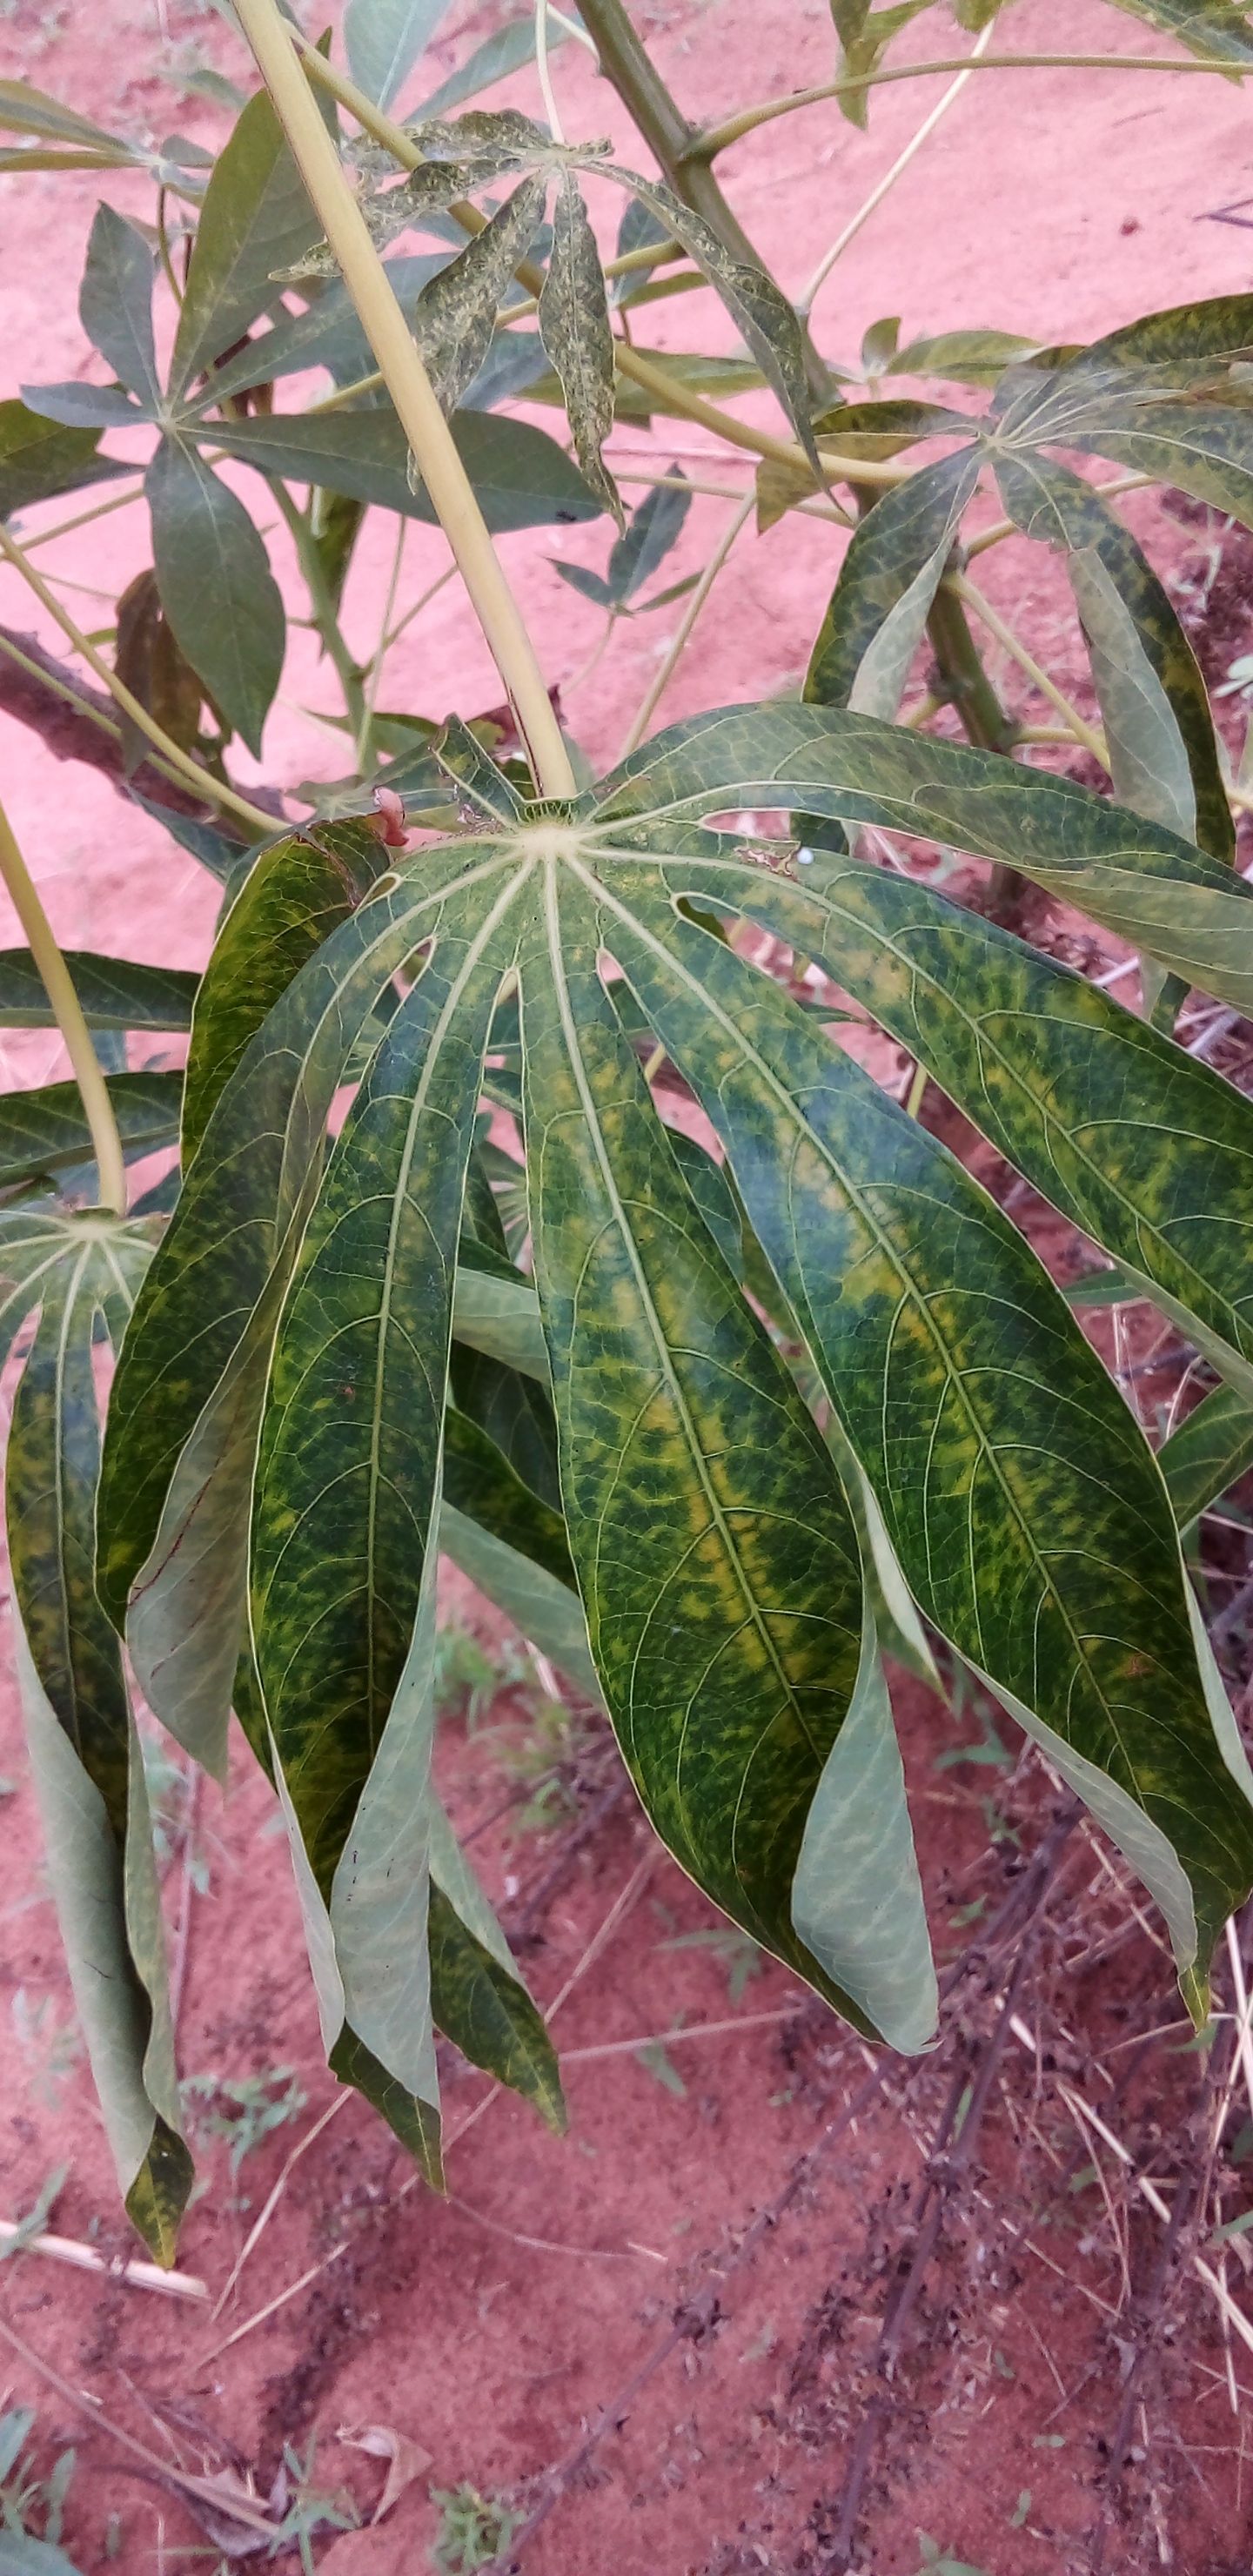
Label: cassava brown streak disease (cbsd)